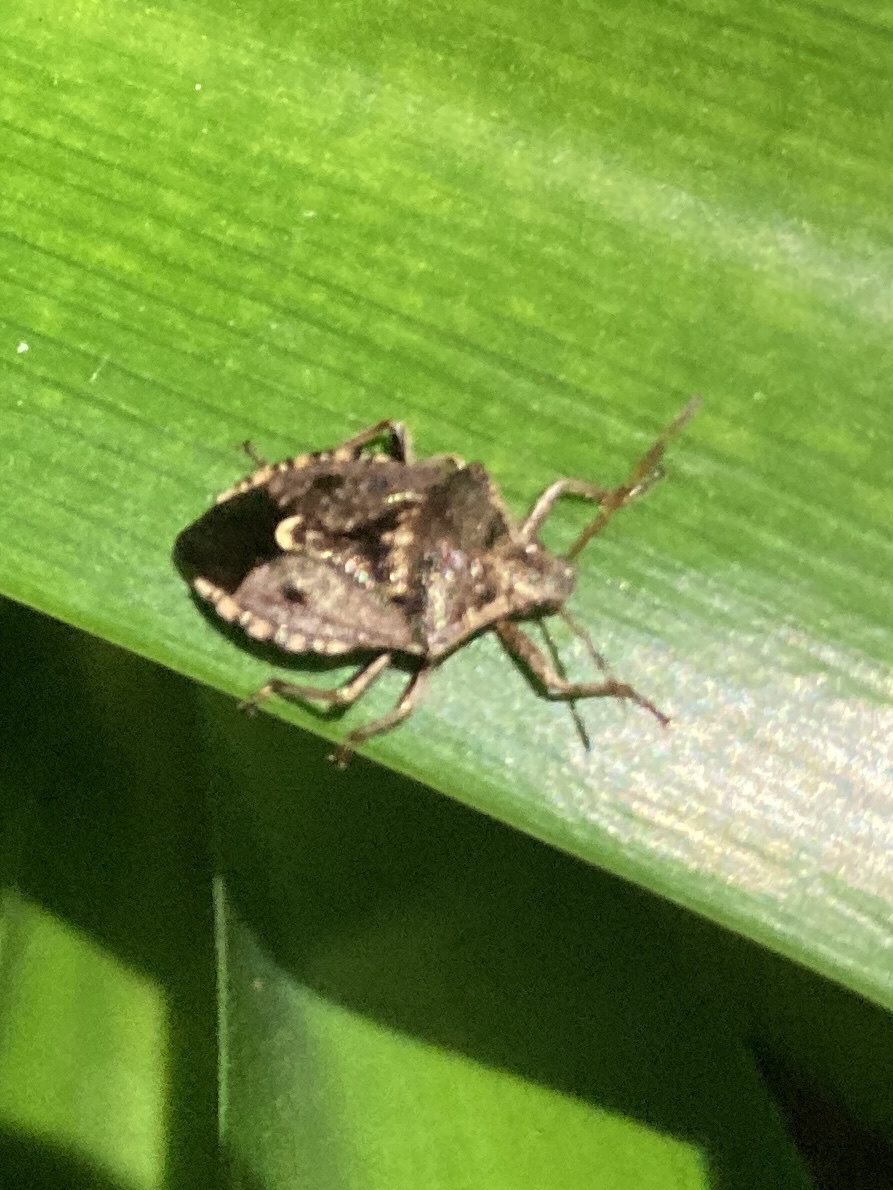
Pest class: stink_bug